Flocking (texture)

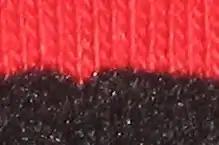
A T-shirt printed with a flocking technique (lower half)

Flocking is the process of depositing many small fiber particles (called flock) onto a surface. It can also refer to the texture produced by the process, or to any material used primarily for its flocked surface. Flocking of an article can be performed for the purpose of increasing its value. It can also be performed for functional reasons including insulation, slip-or-grip friction, retention of a liquid film, and low reflectivity.